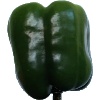
Label: Pepper Green 1